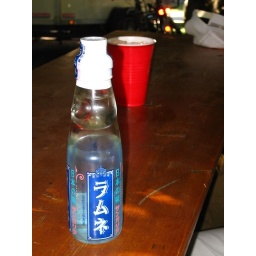
With a glass ball that has to be pushed in to open the bottle.